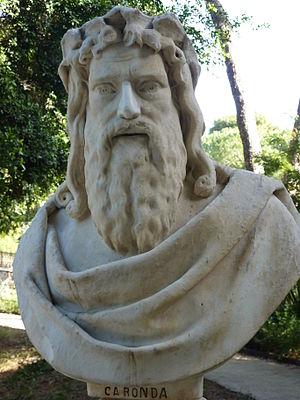
Charondas est un législateur de Catane, souvent comparé à Lycurgue et Solon. Il vécut entre le milieu du VIIᵉ siècle av. J.-C. et la fin du VIᵉ siècle av. J.-C. Avec Zaleucos de Locres, il est reconnu comme un des grands législateurs de la Grande-Grèce puisque sa législation aurait été appliquée outre à Catane, sa ville d'origine, à Rhêgion et dans de nombreuses autres cités chalcidiennes de l’Italie méridionale et de la Sicile.